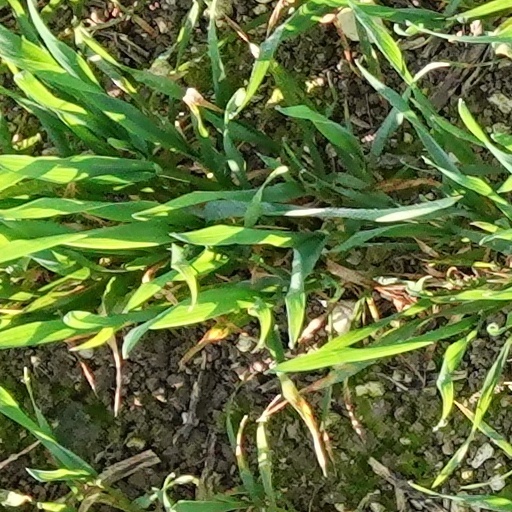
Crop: wheat